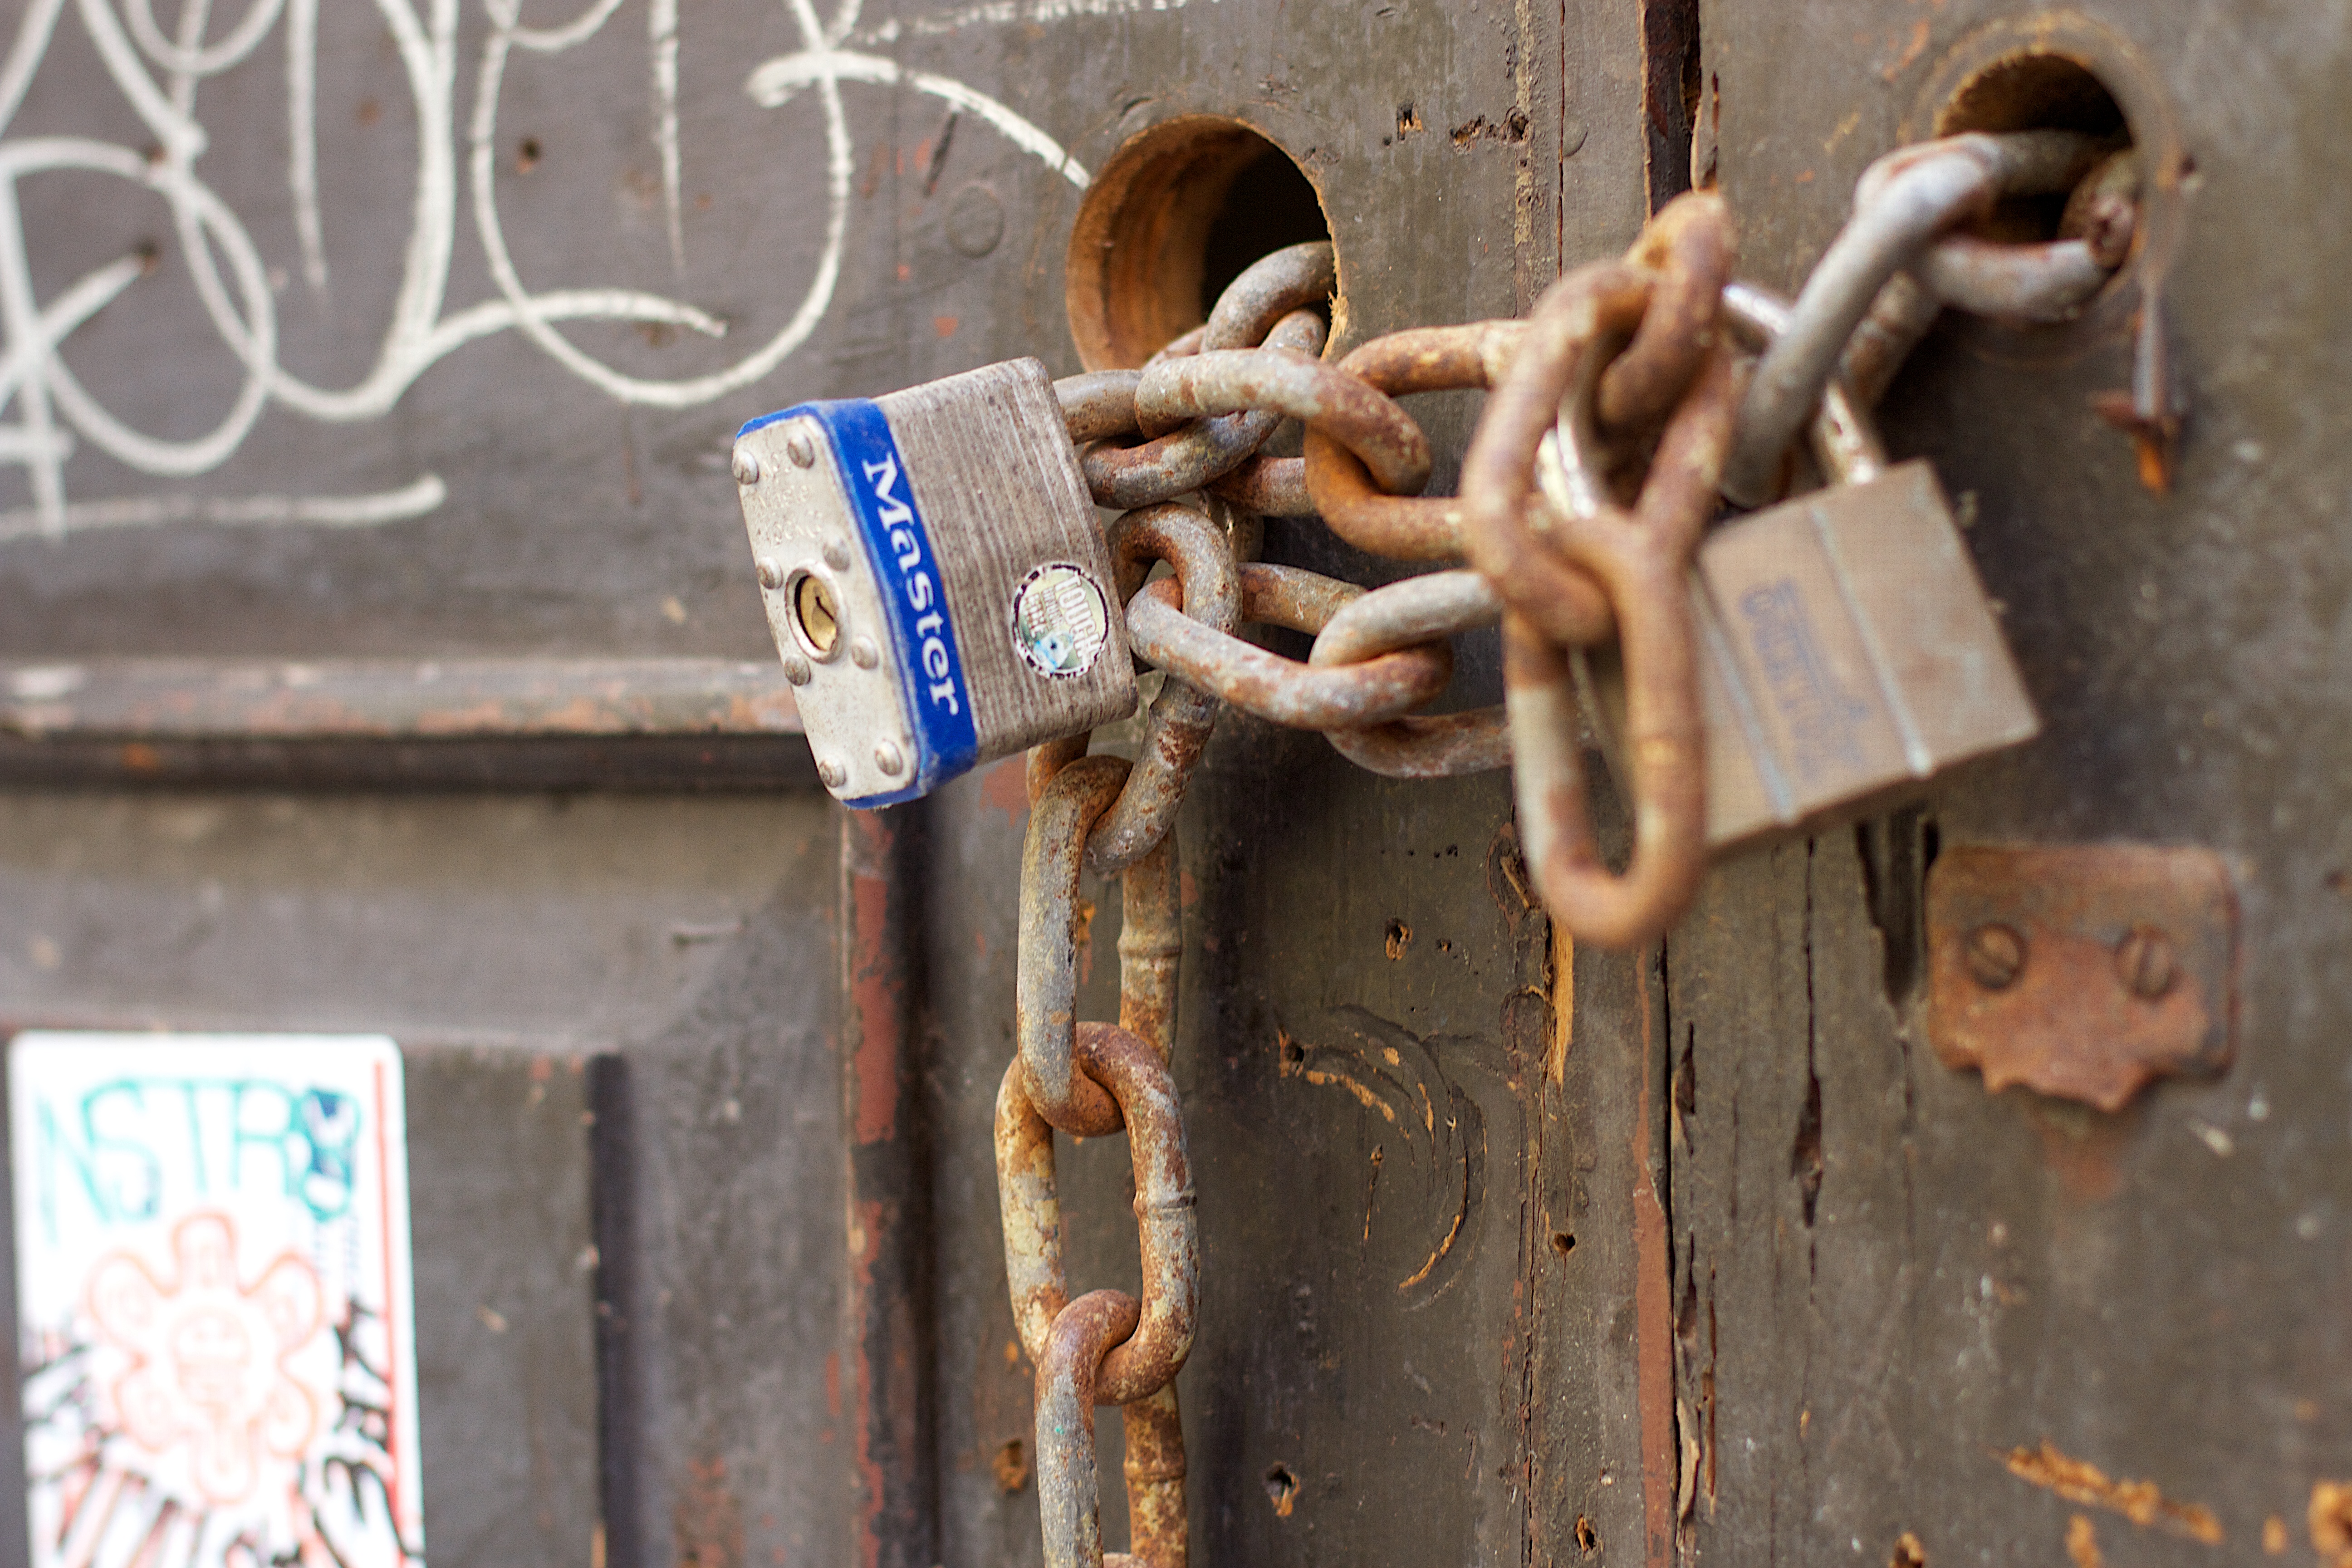
wood, wall, art, lock